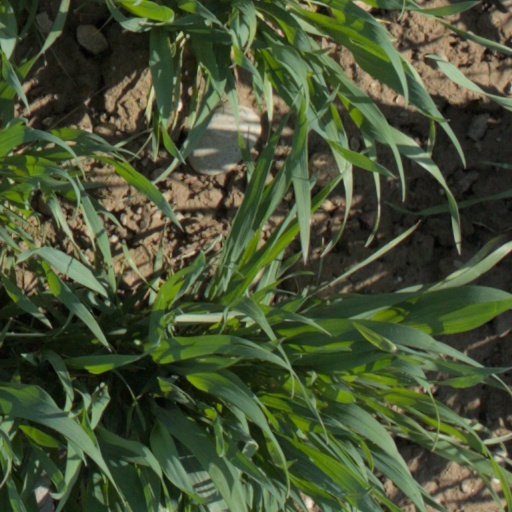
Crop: wheat